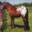
Label: horse